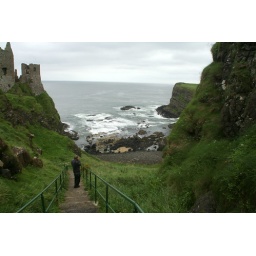
Another shot of the castle perched above the rugged coast